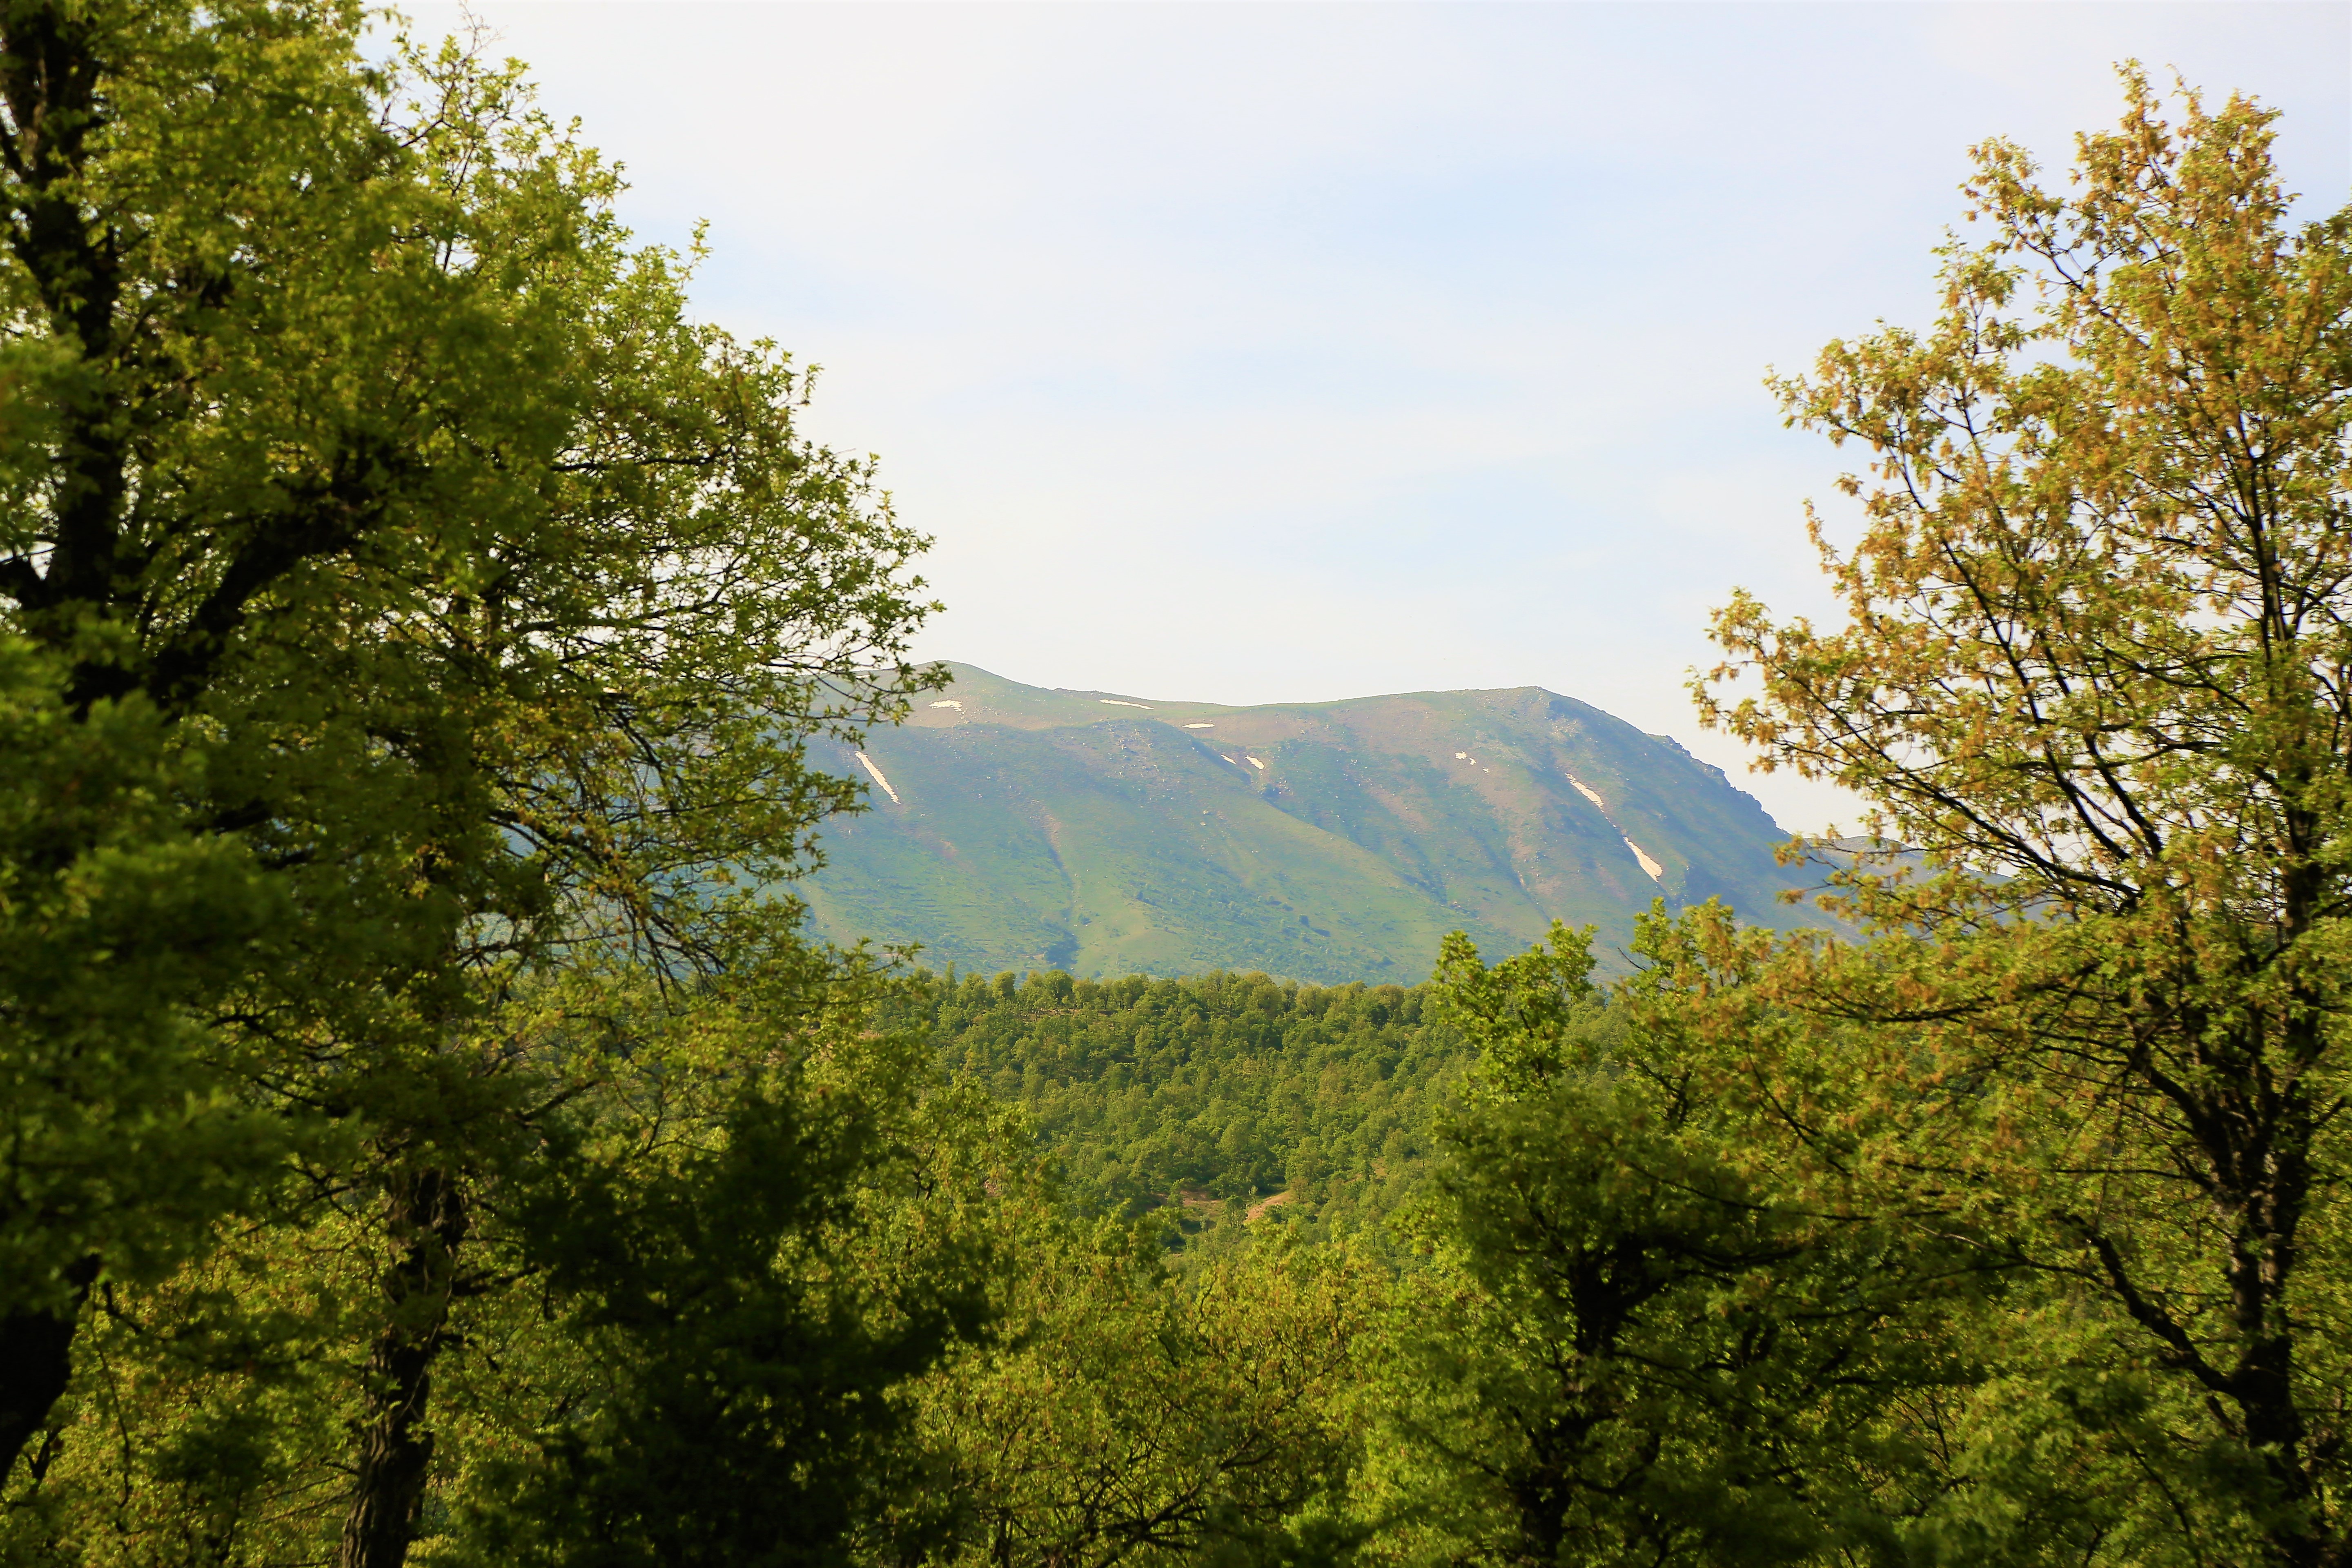
spring, green, nature, flowers, plant, tree, forest, mountains, landscape, natural landscape, sky, vegetation, mountainous landforms, natural environment, mountain, wilderness, nature reserve, leaf, biome, tropical and subtropical coniferous forests, hill, hill station, highland, yellow, temperate broadleaf and mixed forest, woody plant, sunlight, cloud, jungle, mountain range, valdivian temperate rain forest, valley, ridge, branch, old growth forest, national park, fell, plant community, rural area, temperate coniferous forest, wildlife, woodland, road, mount scenery, vacation, river, state park, rainforest, meadow, lake, Northern hardwood forest, alps, terrain, grassland